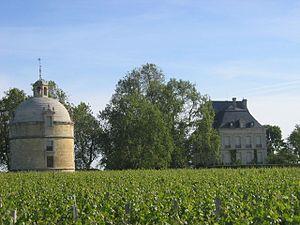
Le château Latour à Pauillac, Gironde, France
Le château Latour est un domaine viticole de 90 ha situé dans le Haut-Médoc sur la commune de Pauillac, produisant du vin sous l'appellation du même nom. C'est un premier grand cru classé de Bordeaux selon la classification officielle des vins de Bordeaux de 1855. Il partage cette rare distinction avec le Château Margaux, le Château Lafite Rothschild, le Château Mouton Rothschild et le Château Haut-Brion.